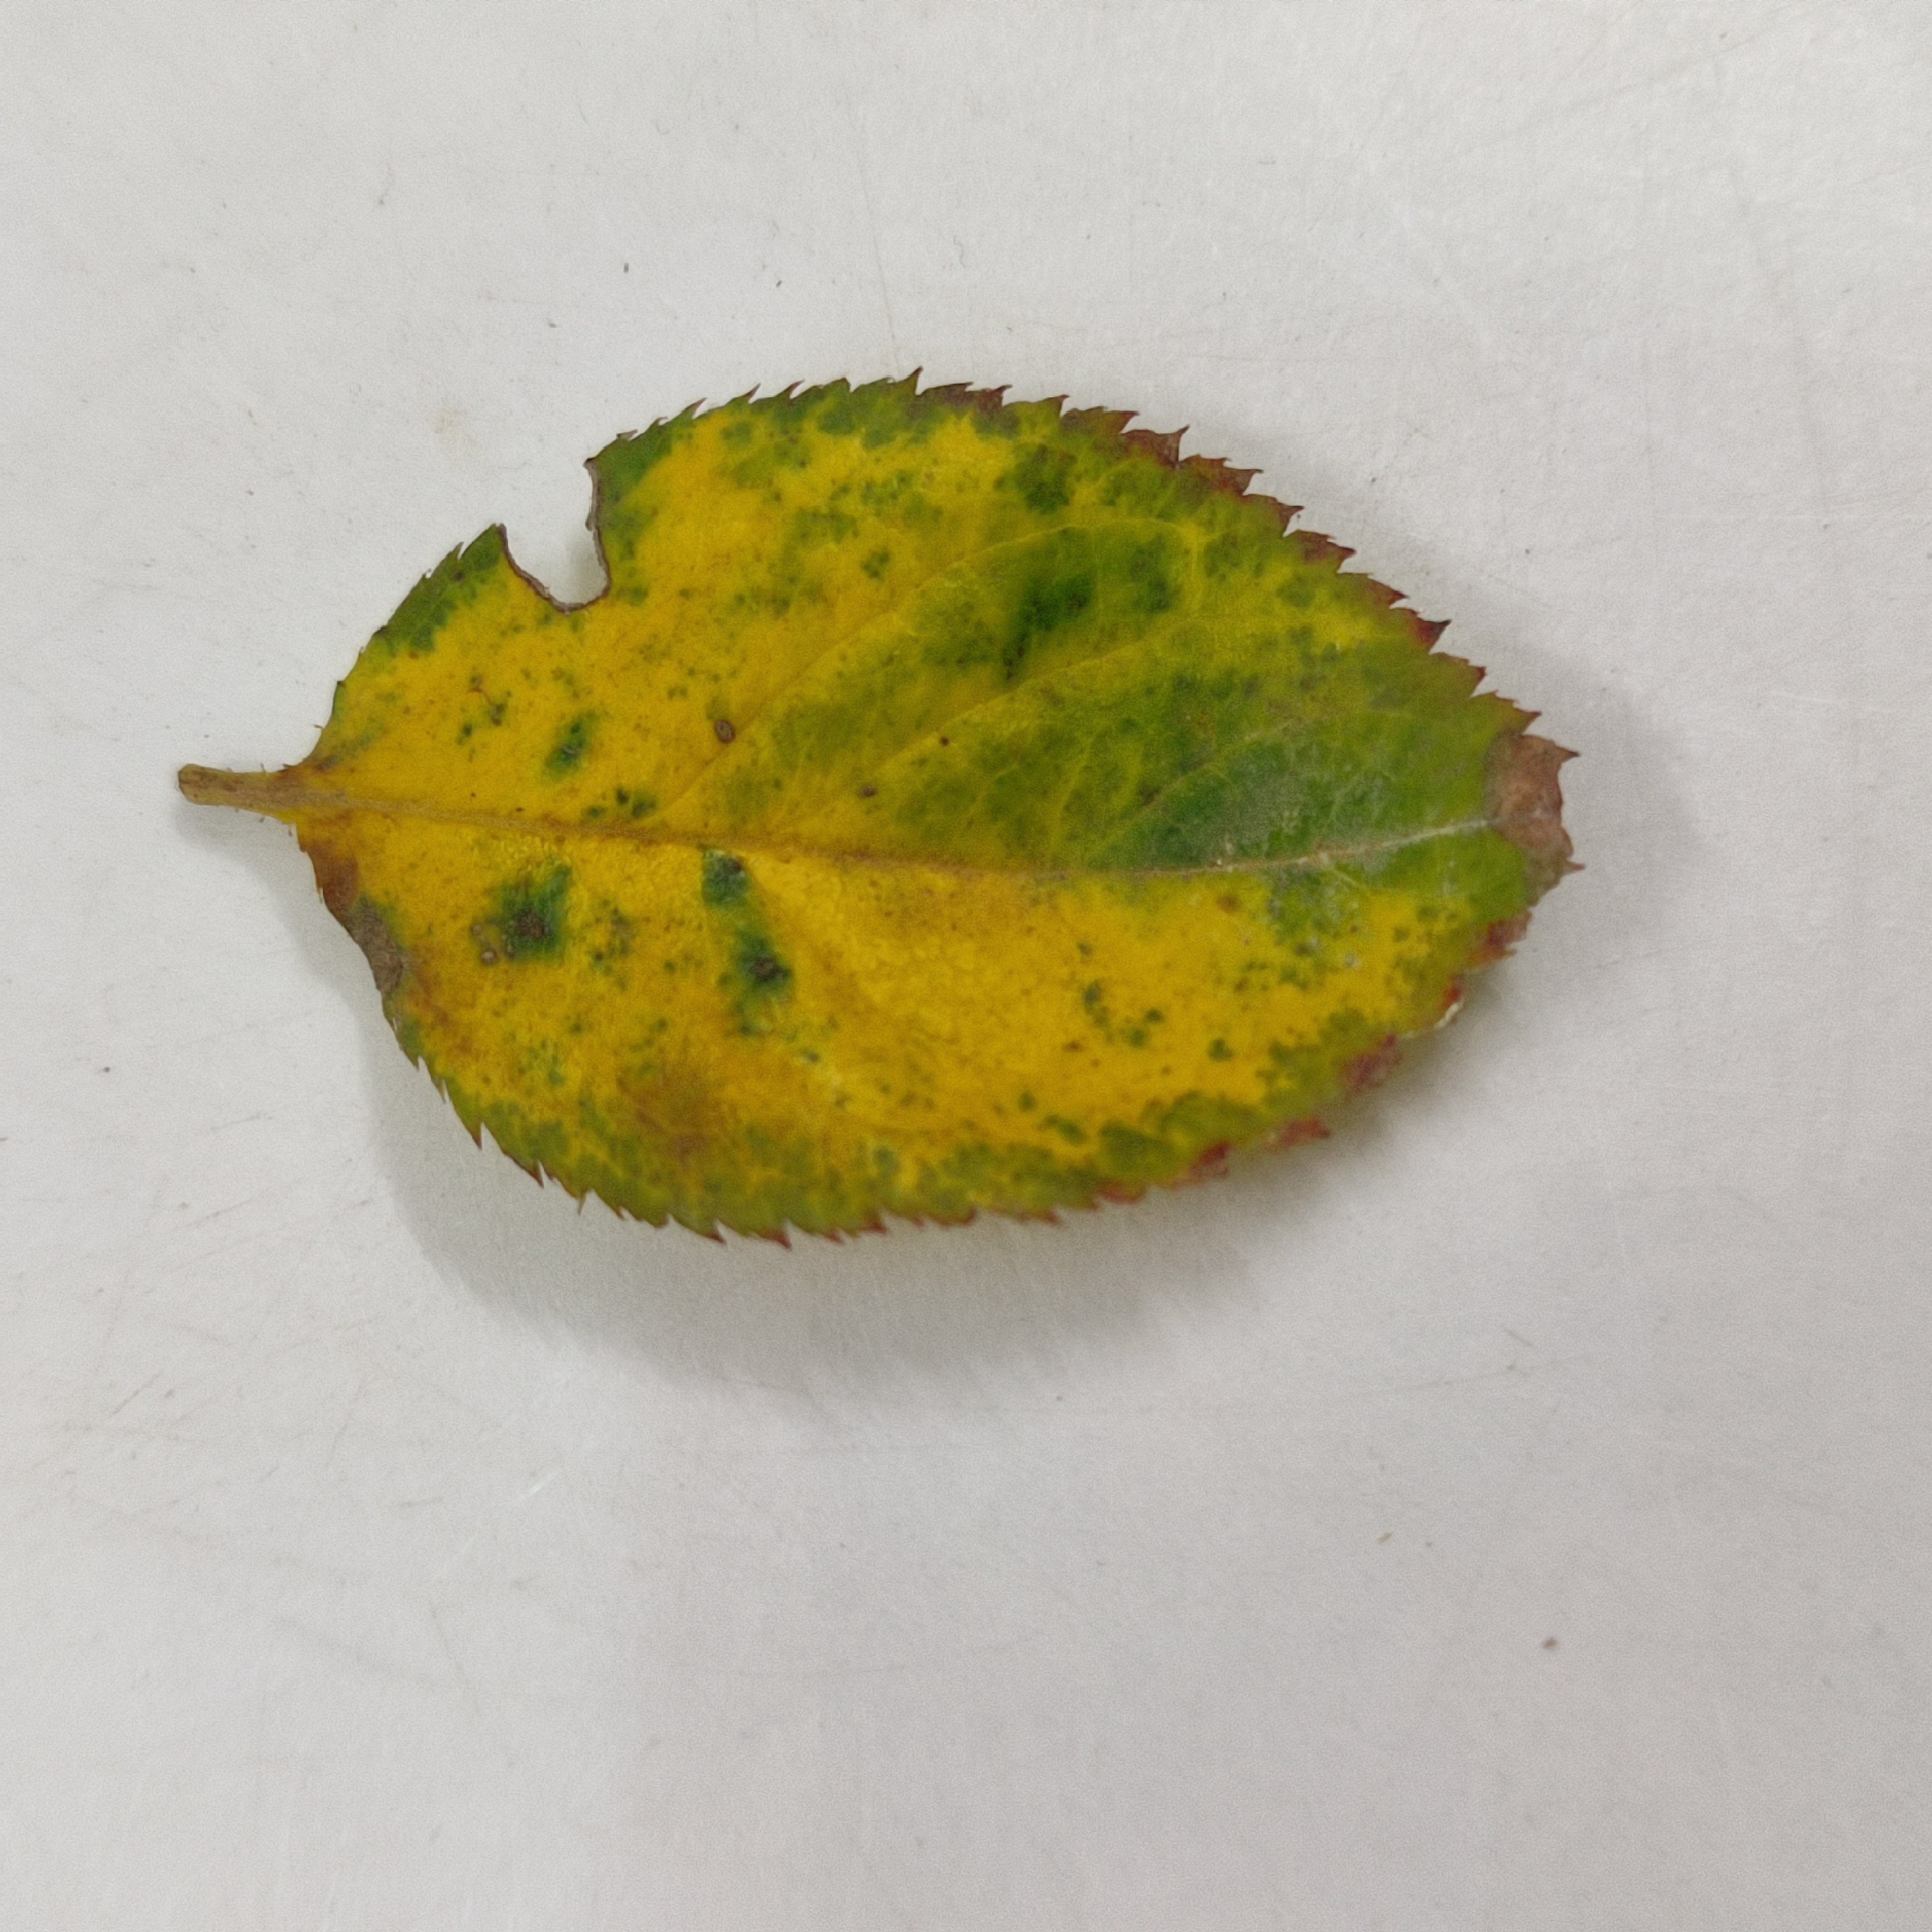
Label: Yellow Mosaic Virus